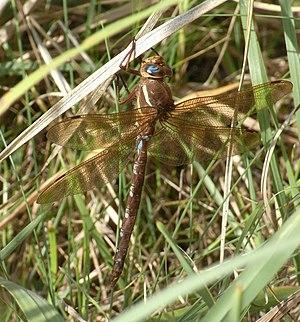
Cette liste recense les odonates répertoriés dans le canton de Genève par un ouvrage de 1996, complété par un ouvrage de 2012.